Chorey-les-Beaune wine

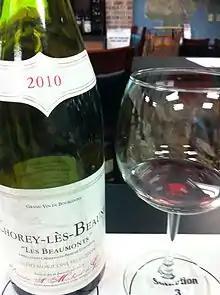
A bottle of Chorey-les-Beaune.

Chorey-les-Beaune wine is produced in the commune of Chorey-les-Beaune in Côte de Beaune of Burgundy. The "Appellation d'origine contrôlée" (AOC) Chorey-les-Beaune, which may also be written Chorey, may be used for red and white wine with respectively Pinot noir and Chardonnay as the main grape variety. More than 90 per cent of the production consists of red wine. There are no Grand Cru and no Premier Cru vineyards within Chorey-les-Beaune wine. Chorey-les-Beaune wine is sometimes declassified to Côte de Beaune-Villages, which is an appellation that allow négociants to sell wine blended from several villages. The AOC was created in 1970.